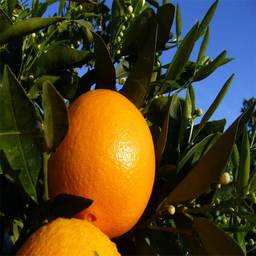
Label: peels